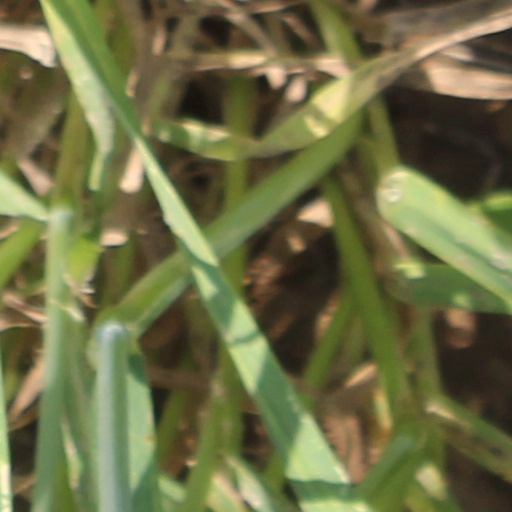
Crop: wheat